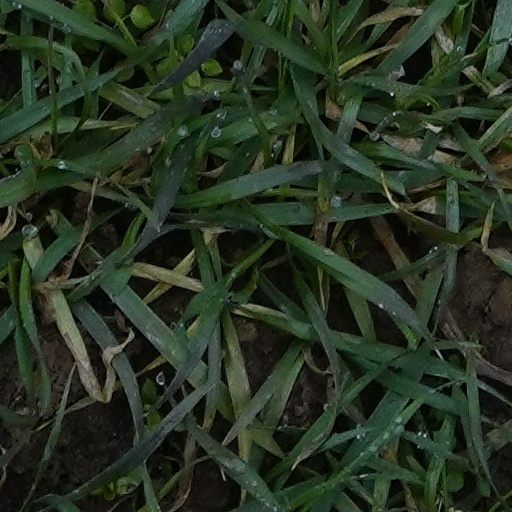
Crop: wheat